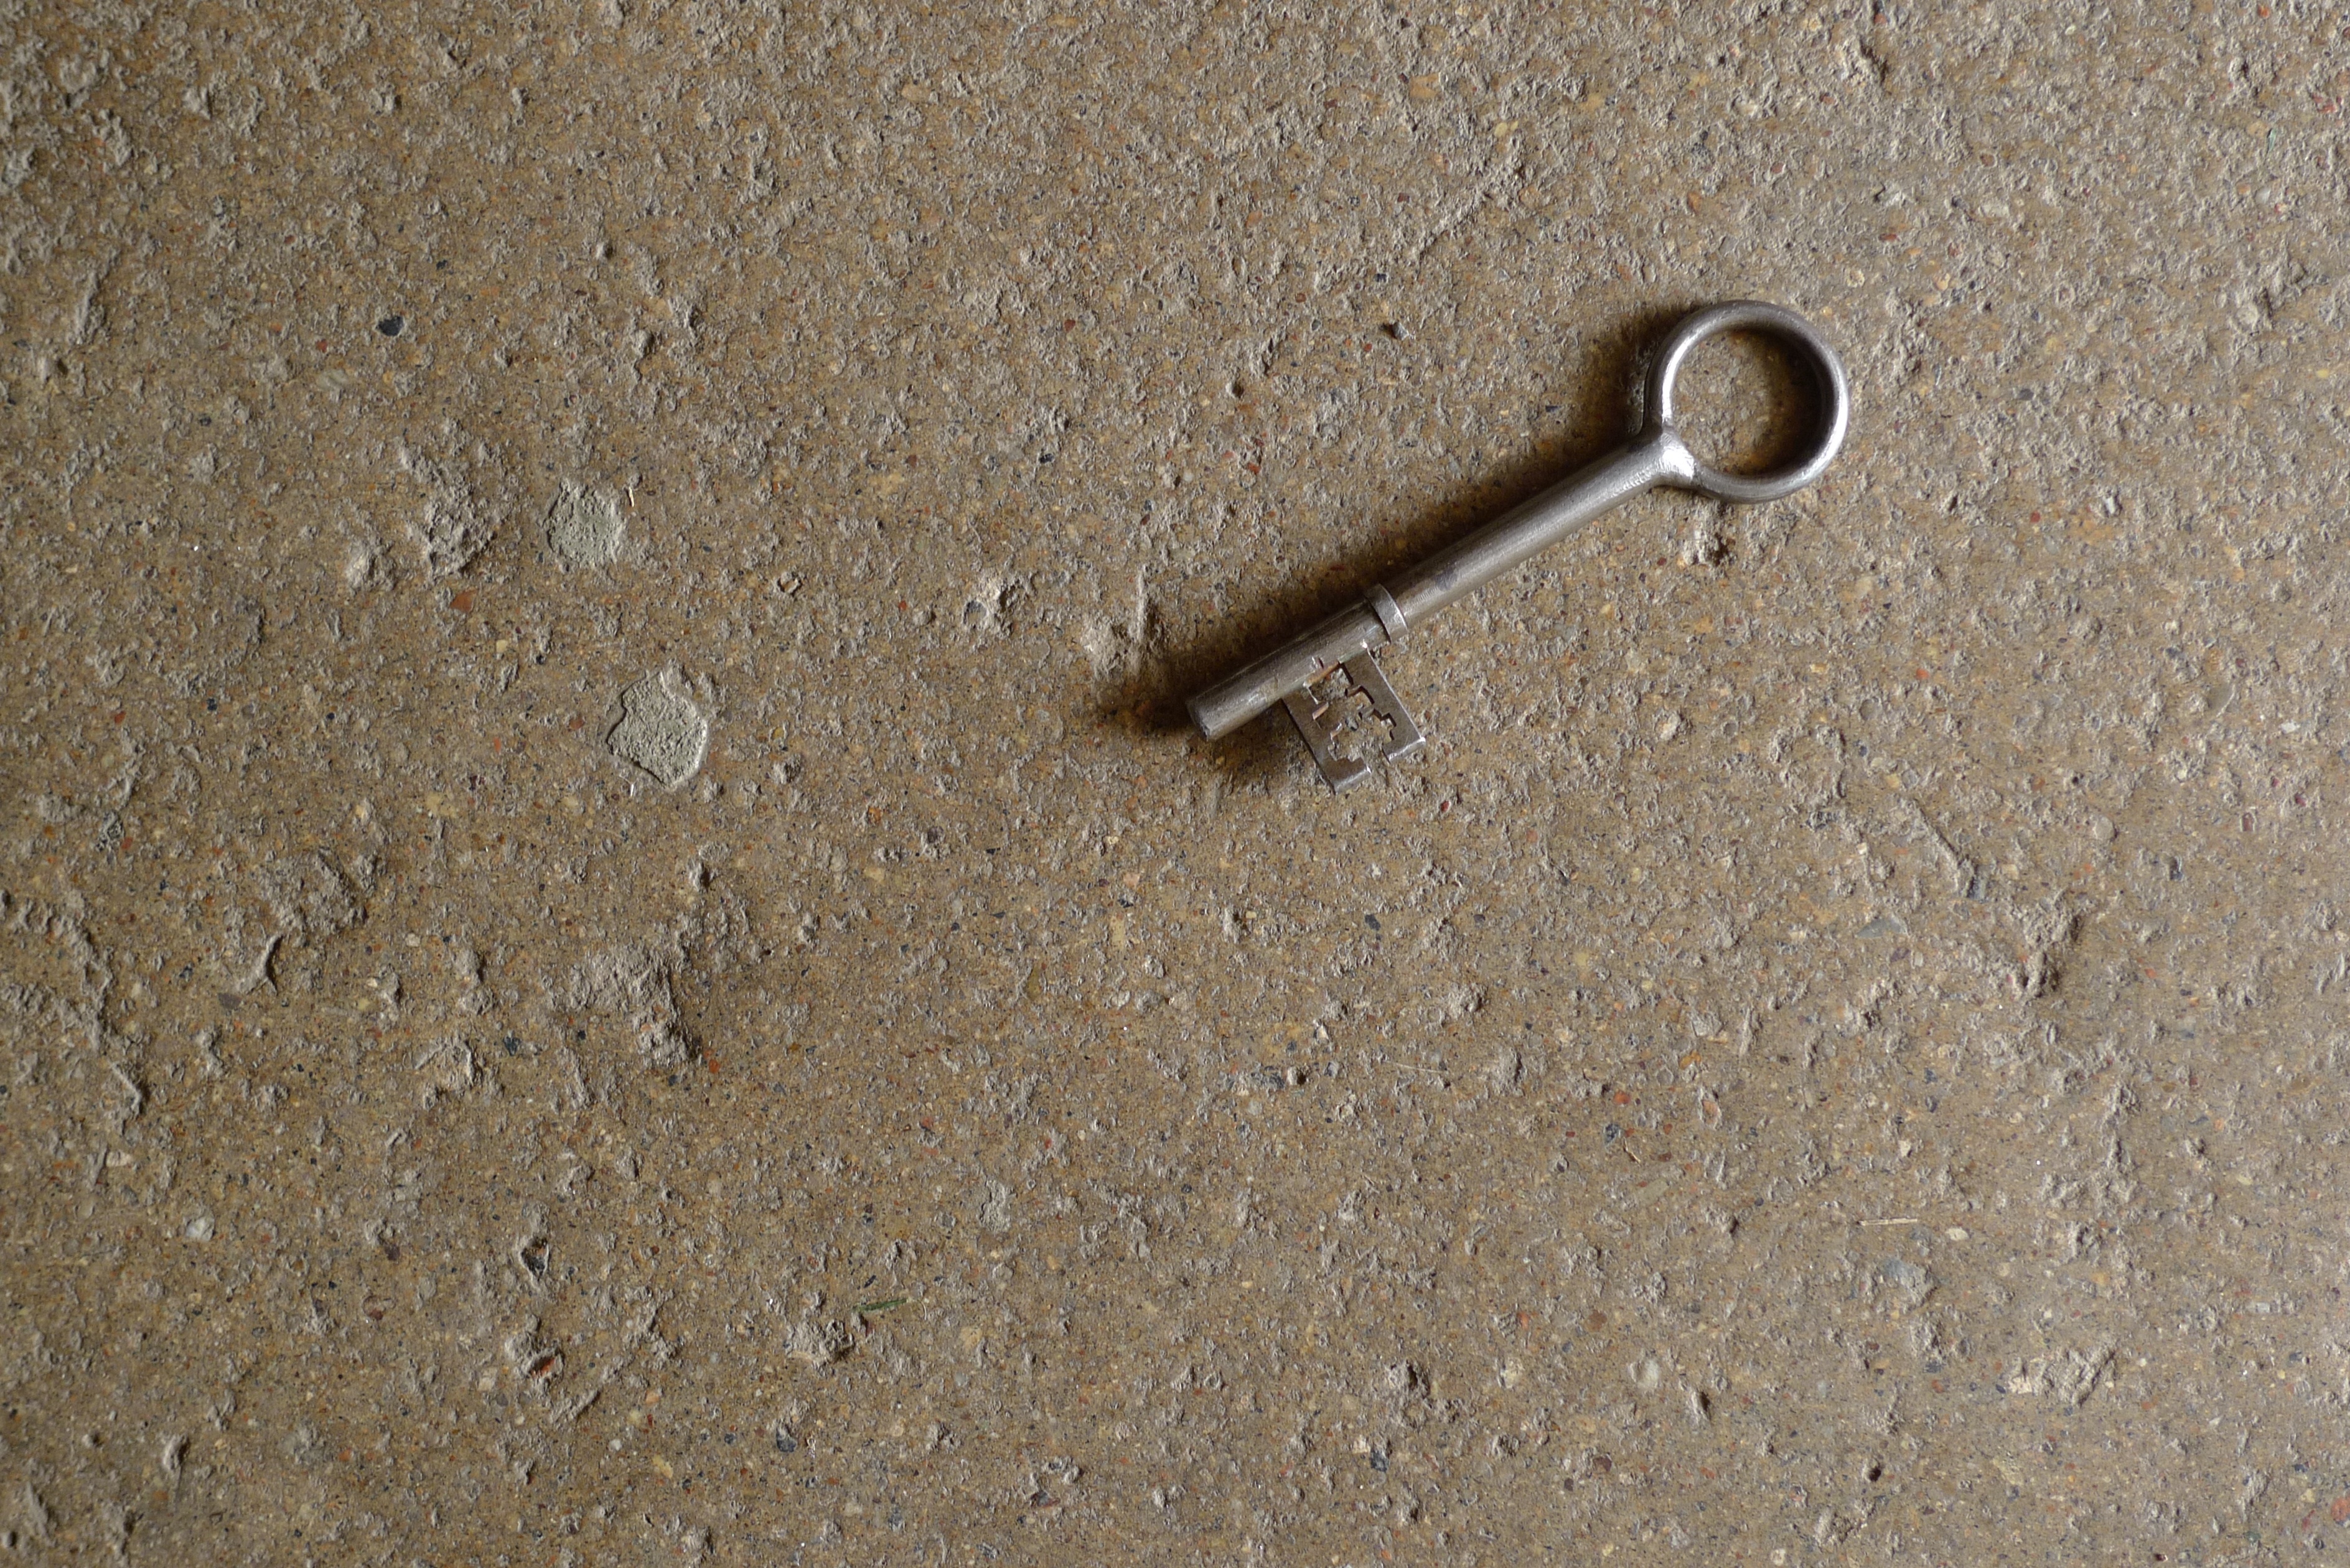
sand, texture, floor, stone, key, brown, material, lost, lock, flooring, mislaid